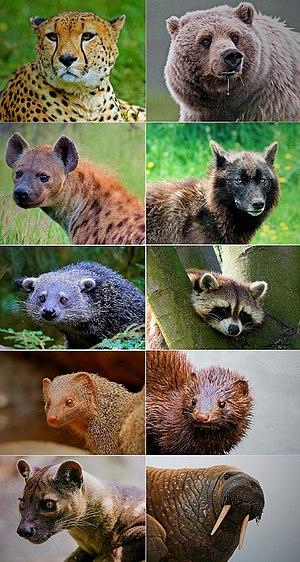
Les Carnivores sont un ordre de mammifères placentaires du super-ordre des Laurasiathériens. Ils se distinguent par une mâchoire et une denture qui leur permet de chasser et de manger d'autres animaux. Une des synapomorphies qui caractérisent les Carnivores est la présence d'une carnassière. Les canines sont transformées en crocs. Leur cerveau est de type gyrencéphale.